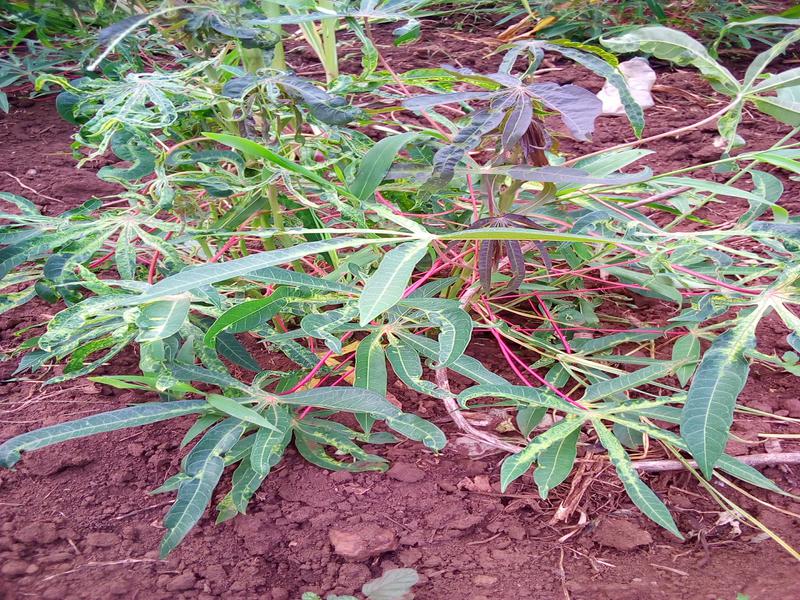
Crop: cassava
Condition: mosaic_disease